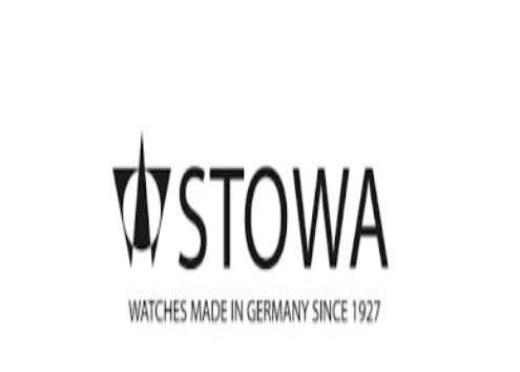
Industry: Clothes